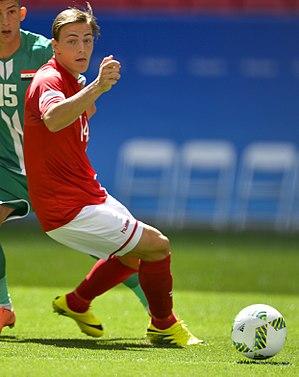
Casper Nielsen est un footballeur danois né le 29 avril 1994. Il évolue au poste de milieu de terrain à l'Union Saint-Gilloise.